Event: Typhoon Ruby
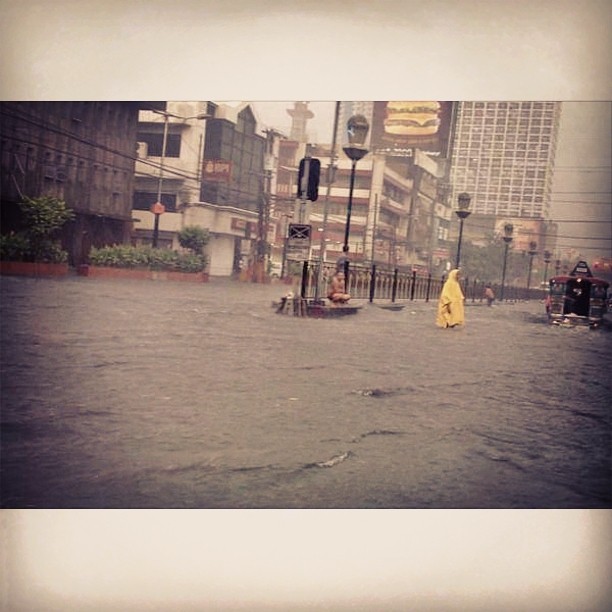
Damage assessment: damage